Polish–Teutonic Wars

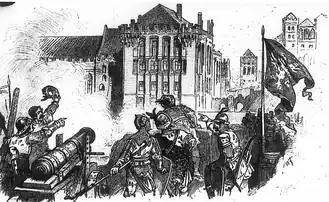
Polish artillery during siege of Malbork

The Battle of Grunwald took place on 15 July 1410 between the villages of Grunwald, Tannenberg (Stębark) and Ludwigsdorf (Łodwigowo). Modern estimates of number of troops involved range from 16,500 to 39,000 Polish–Lithuanian and 11,000 to 27,000 Teutonic men. The Polish–Lithuanian army was an amalgam of nationalities and religions: the Roman Catholic Polish–Lithuanian troops fought side by side with pagan Samogitians, Eastern Orthodox Ruthenians, and Muslim Tatars. Twenty-two different peoples, mostly Germanic, joined the Teutonic side.